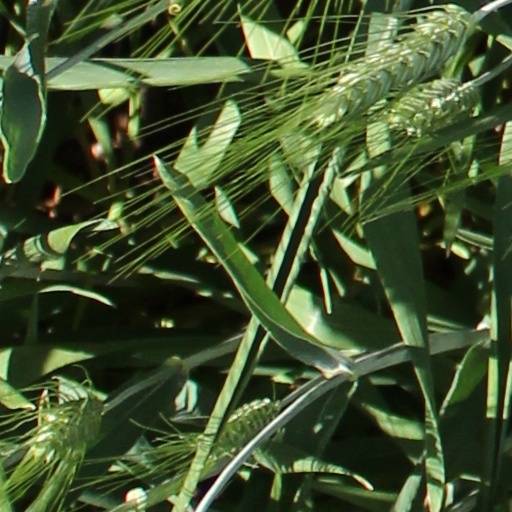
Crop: wheat